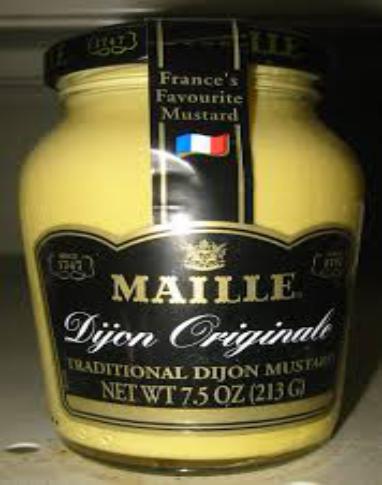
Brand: Maille
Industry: Food